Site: brandenburg
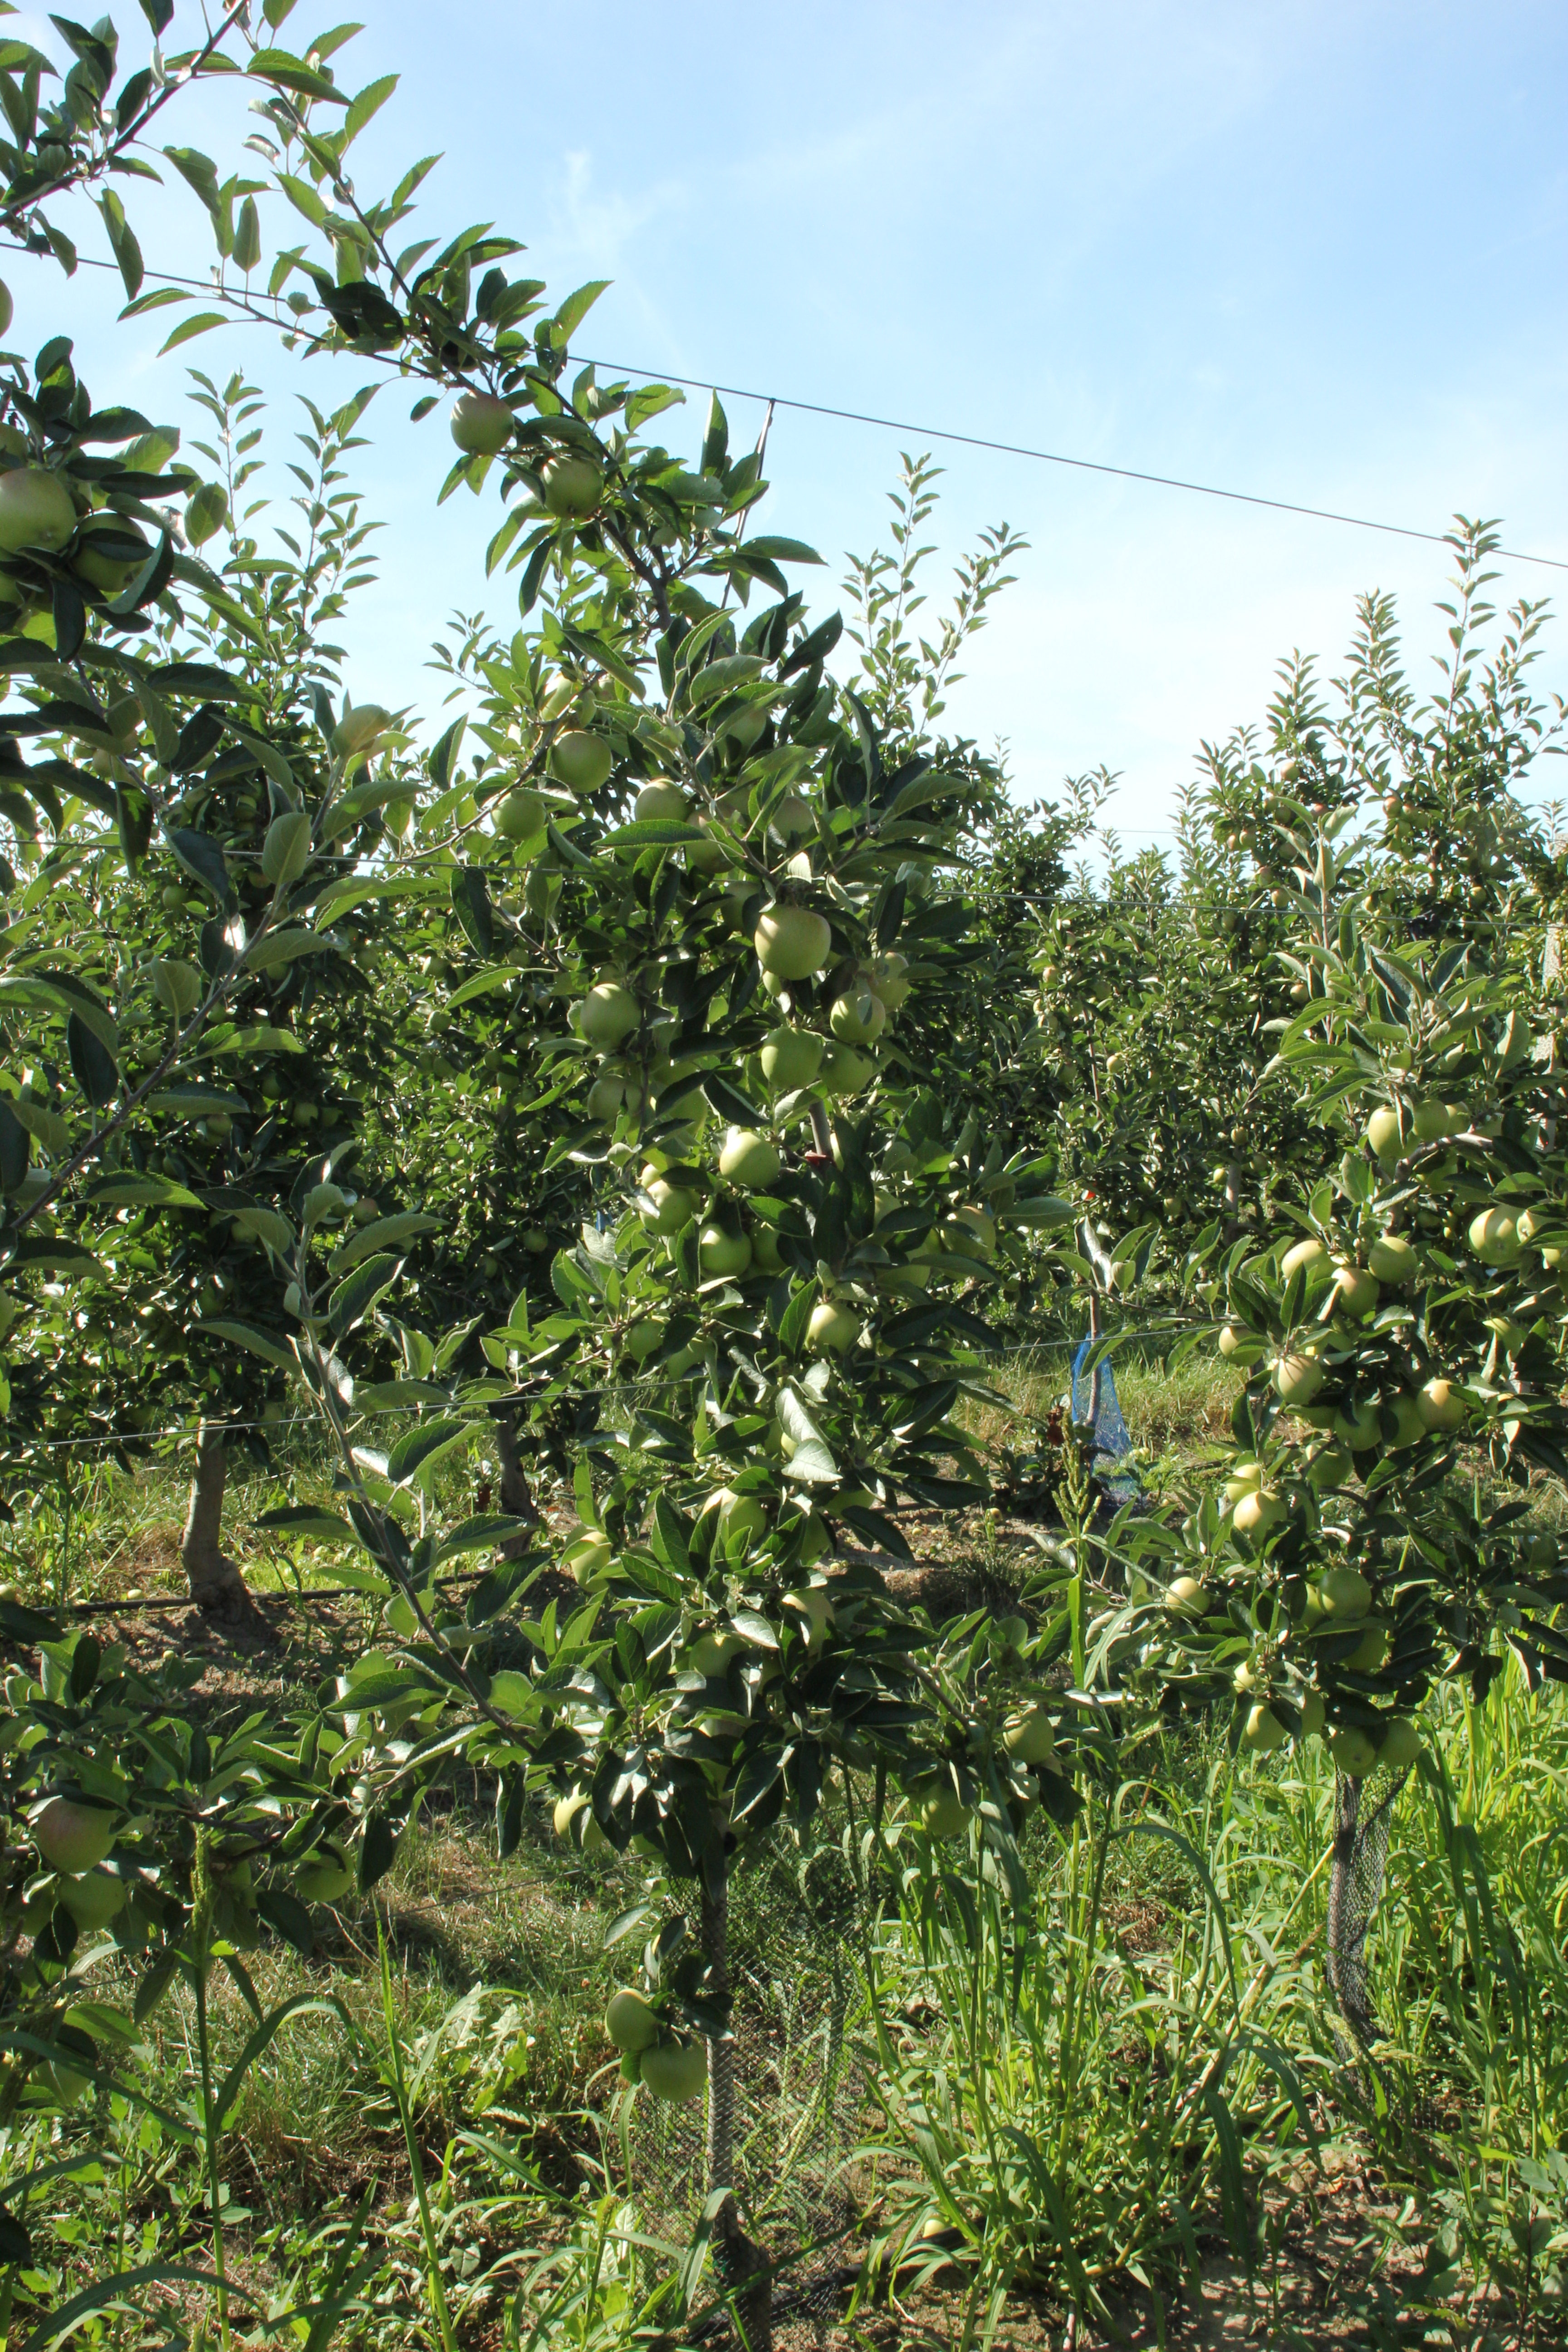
Growth stage (BBCH 77): Development of fruit